Tawau

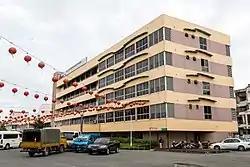
Tawau Municipal Council building.

Due to its exposed location near the international border with Indonesia, Tawau became the main point of the conflict during the confrontation. In preparation for the impending conflict, Gurkhas were stationed in the town with other units including the "British No. 2 Special Boat Section" under Captain DW Mitchell. Australian River-class destroyer escorts were stationed in Cowie Bay and a squadron of F-86 Sabre aircraft flew over Tawau daily from Labuan.